Uggs-N-Rugs

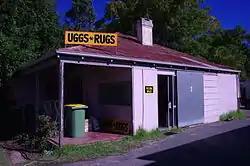
Uggs-N-Rugs workshop in Kenwick, Western Australia

Uggs-N-Rugs is a small business in Perth, Western Australia, manufacturing and retailing ugg boots. In 2006 Uggs-N-Rugs successfully challenged the registration of "ugg/ug/ugh" as a trade mark in Australia and continues to challenge the trademark registration through the Australian Sheepskin Association.